Hakan Balta

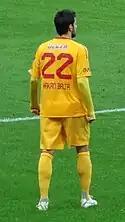
Hakan in a November 2011 match against Gaziantepspor

2011–12 Süper Lig was a year of recovery for Galatasaray. With a new board led by newly elected president Unal Aysal, the club assigned Fatih Terim as the manager. Hakan Balta improved his performance under Terim's management and alongside his new team members. He was regular starter through the season and the only member of the last season's crew to do so. In a derby against arch-rivals Fenerbahçe, Galatasaray were trailing 2–1 when Balta scored the equaliser with a left foot volley inside the area. The result helped maintain Galatasaray's position at the top of the league along. Galatasaray won the championship.